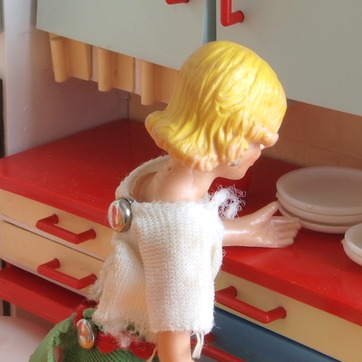
Material: plastic